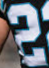
Number: 2